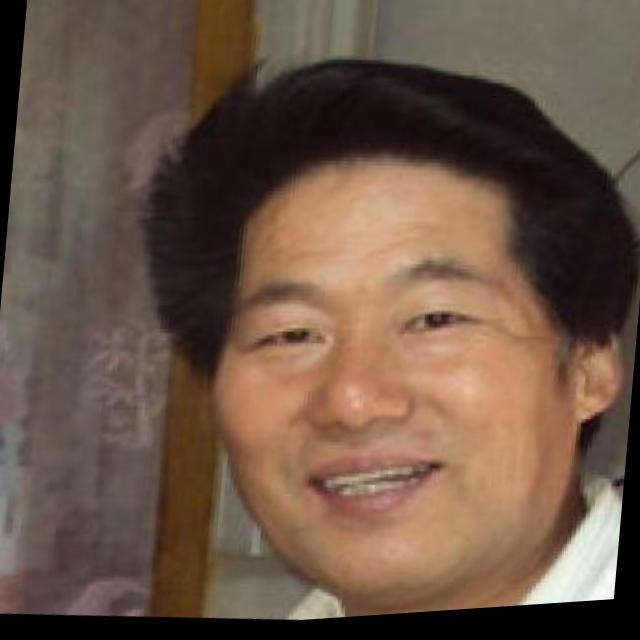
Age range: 45-64